Fernando Ortiz Fernández

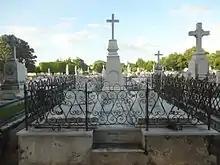
Ortíz's grave at the in Havana, Cuba

Fernando Ortiz died in Havana in 1969 and was interred there in the Colon Cemetery.